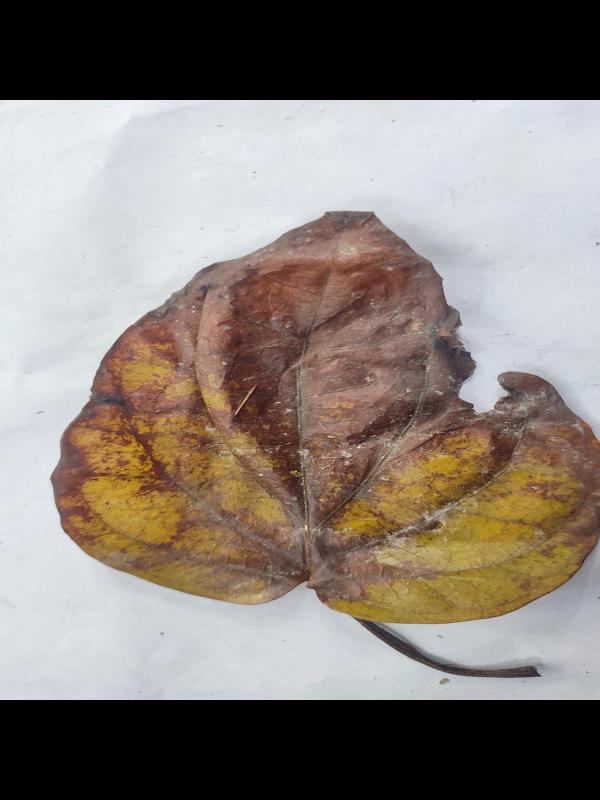
Label: Dried_Leaf